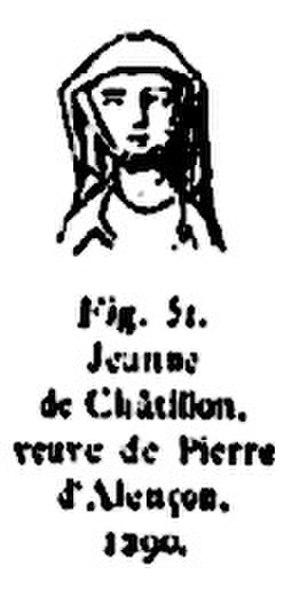
Jeanne de Blois-Châtillon
Cet article est une liste des comtesses puis duchesses d'Alençon. L'apanage a souvent été attribué à un frère cadet du roi de France.
Cet article présente la liste des dames, comtesses et duchesses de Guise, par mariage ou de plein droit.